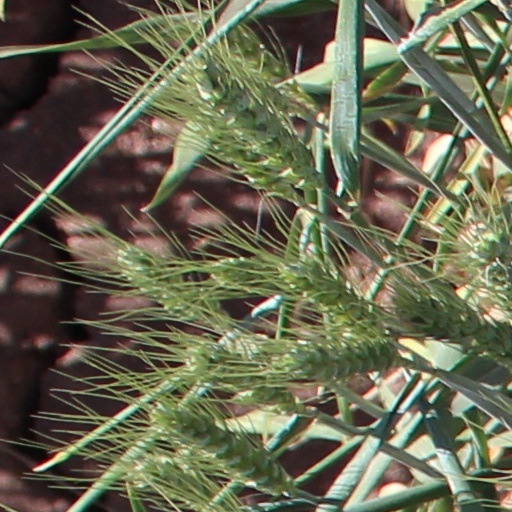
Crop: wheat